The Kings' Tart

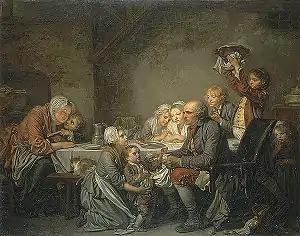
"The King's Tart" (1774) by Jean-Baptiste Greuze

The Kings' Tart or The Twelfth Night Cake is a 1774 genre painting by Jean-Baptiste Greuze, showing the French tart then traditionally baked for Epiphany to celebrate the arrival of the Three Kings. Since 1836 it has been in the Musée Fabre, in Montpellier.